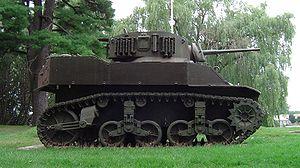
Le char M3 Stuart est un char léger produit par les États-Unis au cours de la Seconde Guerre mondiale et aussi utilisé par les forces britanniques et du Commonwealth. Son surnom de General Stuart ou simplement Stuart lui a été donné par les Britanniques en hommage au général J.E.B. Stuart de la guerre de Sécession. Certaines troupes utilisaient le terme non officiel de Honey alors que les Américains gardaient la désignation officielle Light Tank M3.